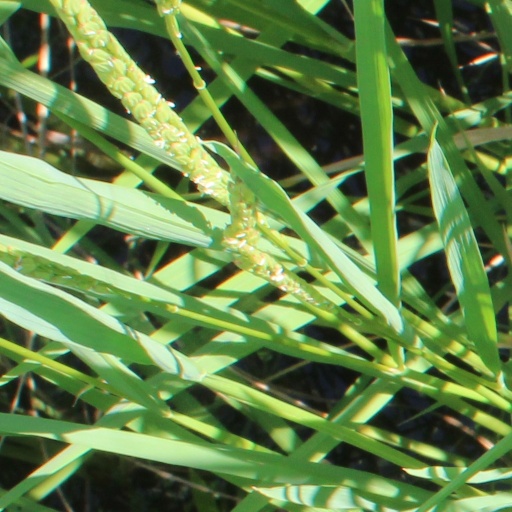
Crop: rice